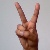
The image shows a hand gesture representing the letter 'V' in Indian Sign Language.